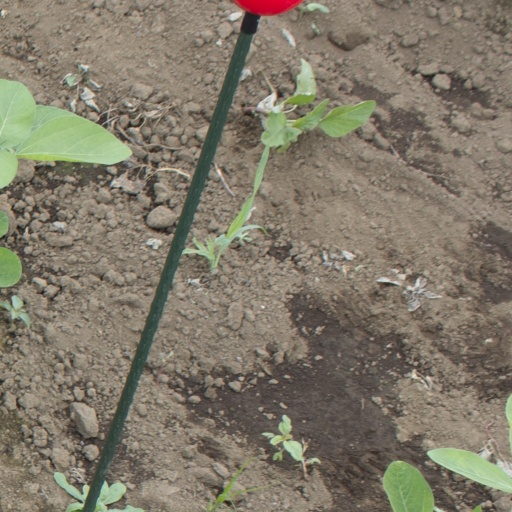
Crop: soybean